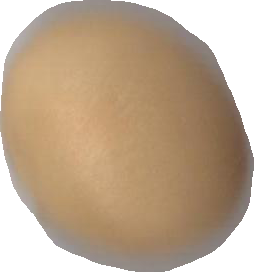
Variety: Grobogan